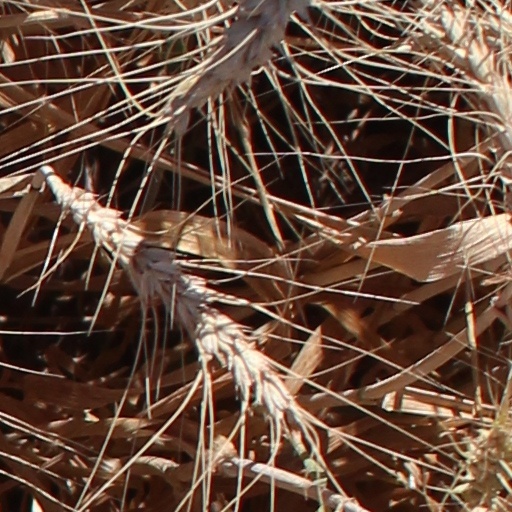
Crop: wheat